Red supergiant

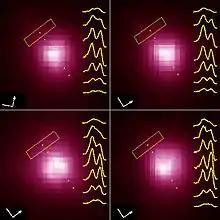
Betelgeuse pulsating and showing spectral line profile changes (HST UV images)

Supergiant luminosity classes are easy to determine and apply to large numbers of stars, but they group several very different types of stars into a single category. An evolutionary definition restricts the term supergiant to those massive stars which start core helium fusion without developing a degenerate helium core and without undergoing a helium flash. They will universally go on to burn heavier elements and undergo core-collapse resulting in a supernova.